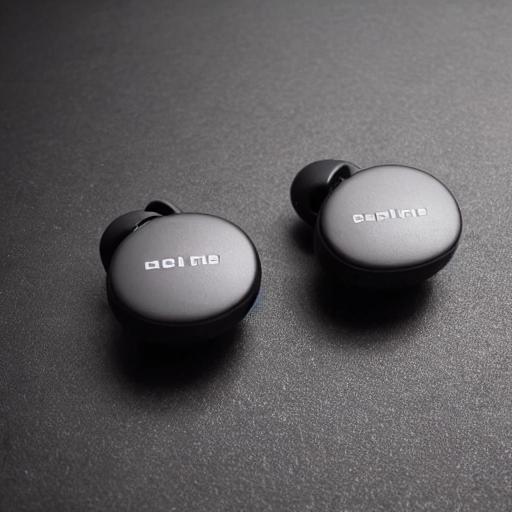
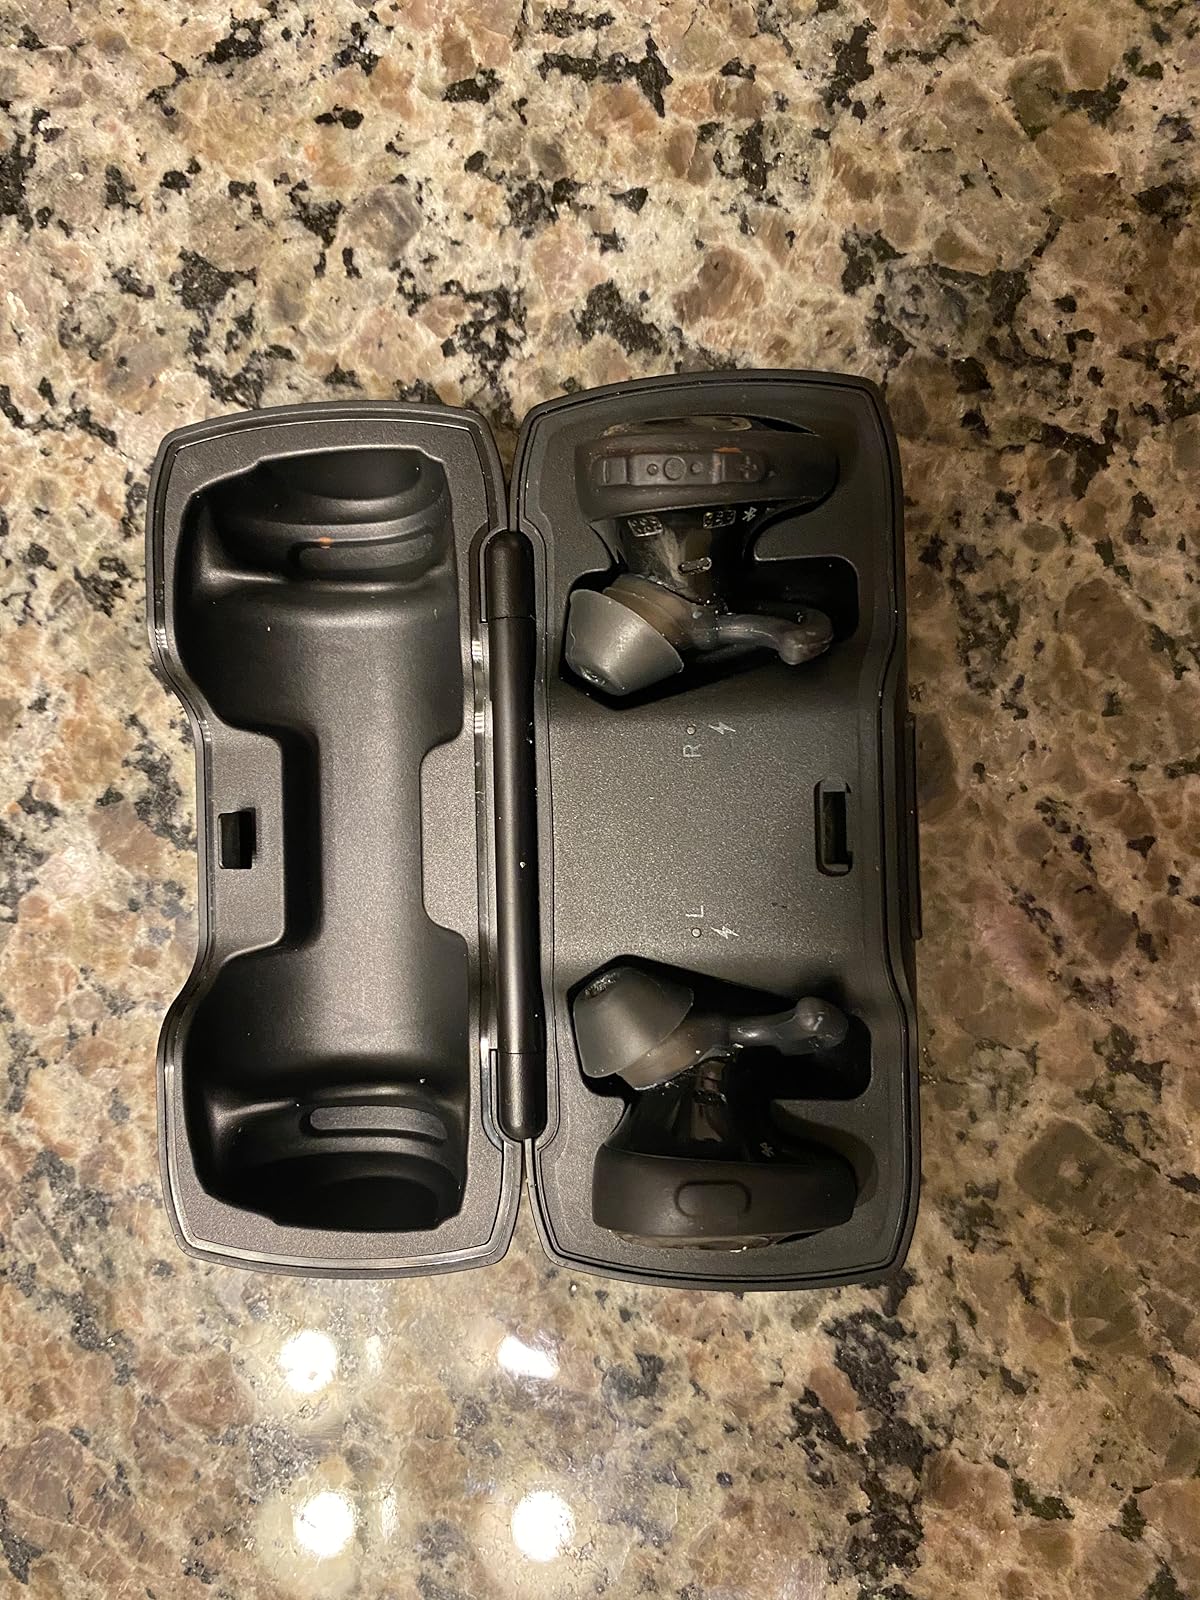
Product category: earbuds
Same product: no